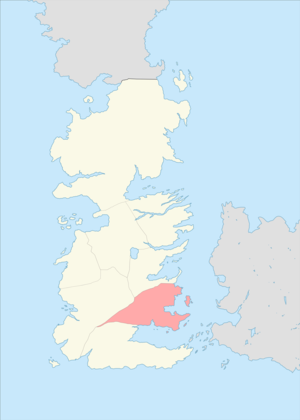
Cet article décrit la géographie de l'univers fictif de Game of Thrones / Le Trône de fer.